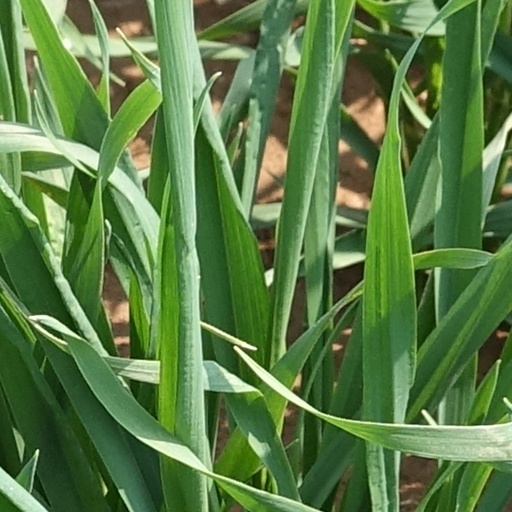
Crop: wheat